WGLX-FM

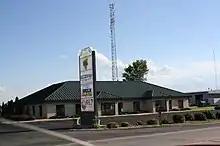
Studios

WGLX-FM (103.3 MHz) is a radio station broadcasting a Classic rock format. Licensed to Wisconsin Rapids, Wisconsin, US, the station serves the Wausau-Stevens Point area. The station is currently owned by NRG Media. Former call letters are WWRW (1968–1994) & WFHR-FM (1946–1968).